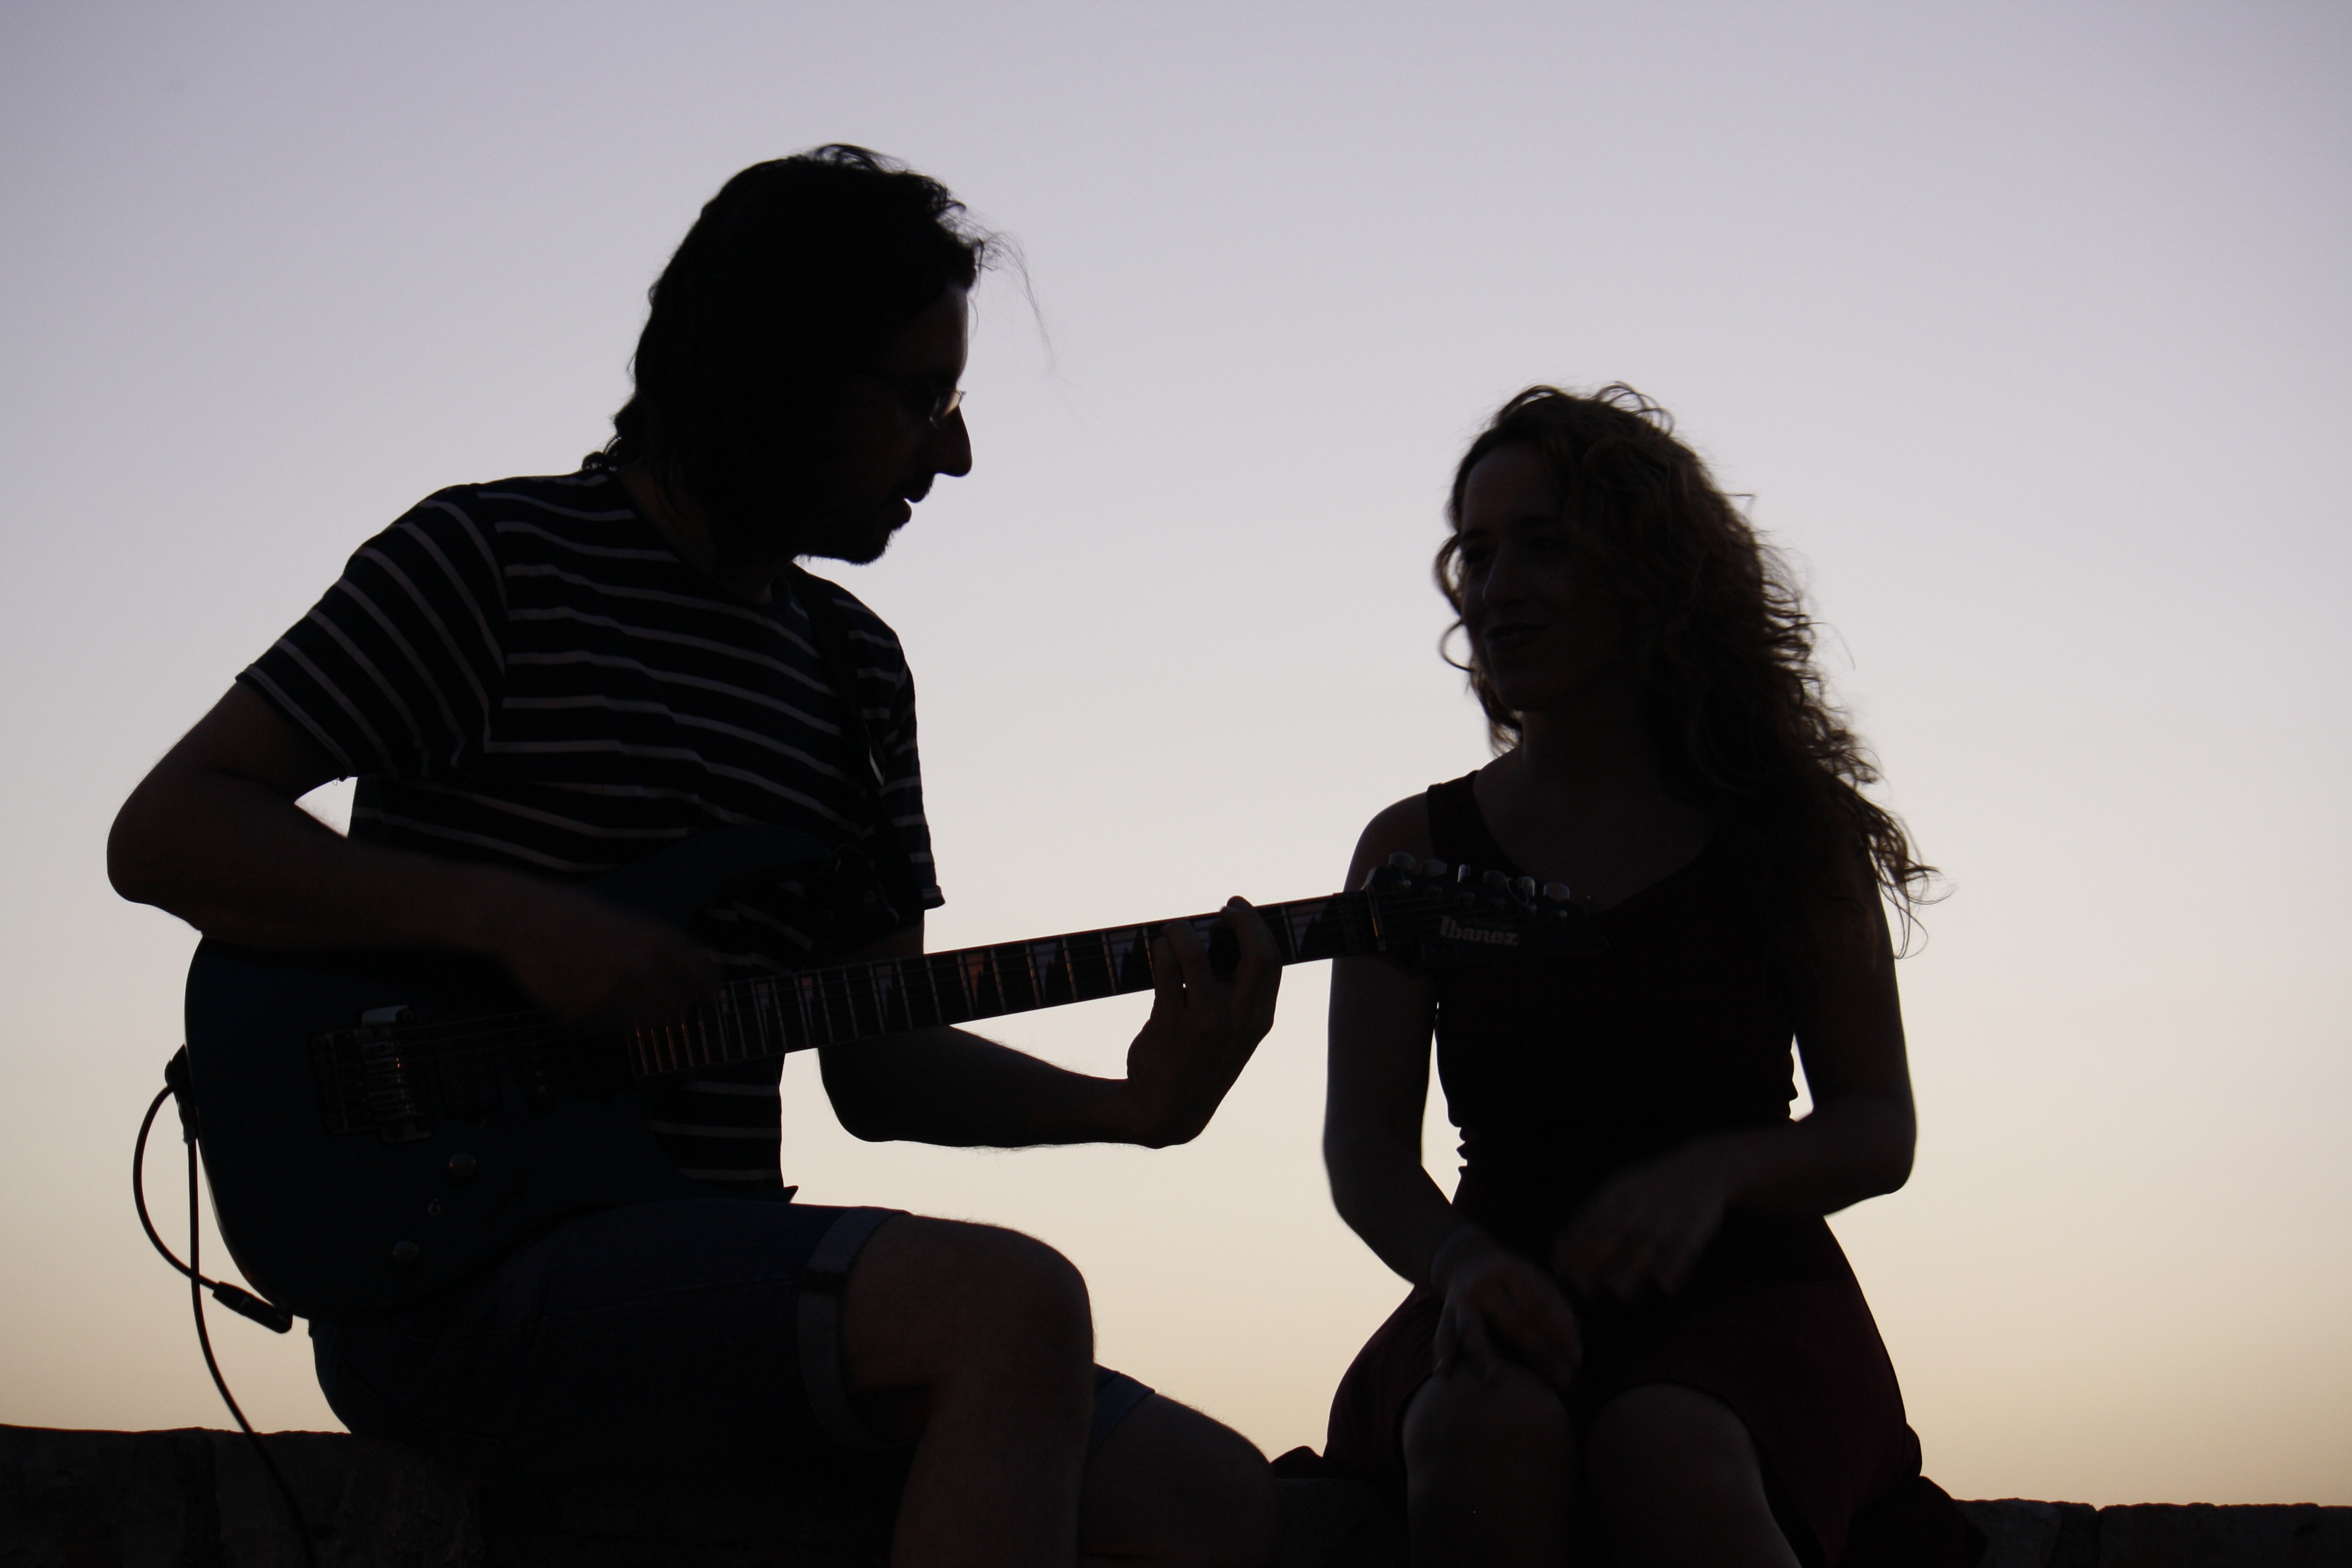
man, silhouette, person, music, people, guitar, sitting, romance, black, conversation, photograph, backlight, silhouettes, emotion, interaction, pairsing, human positions